Bikini in popular culture

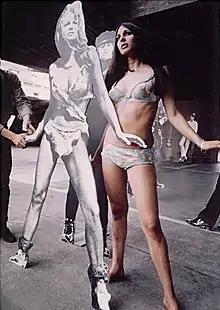
Publicity photograph featuring the fur bikini worn by Raquel Welch in "One Million Years B.C." (1966)

Raquel Welch wore a fur bikini in "One Million Years B.C." (1966) that made her an instant pin-up girl. Welch was featured in the studio's advertising as "wearing mankind's first bikini" and the bikini was later described as a "definitive look of the 1960s". She was strategically promoted to increase the value of the film by repeating "Raquel Welch in a fur bikini" five times in the trailer making it the reason to watch the film. Her role wearing the leather bikini raised Welch to a fashion icon and the photo of her in the bikini became a best-selling pinup poster. One author said, "although she had only three lines in the film, her luscious figure in a fur bikini made her a star and the dream girl of millions of young moviegoers". When Phoebe Cates dropped her red bikini in teen film "Fast Times at Ridgemont High" (1982), it became "the most memorable bikini-drop in cinema history." The bikini scenes in "B.C." and "Fast Times" were ranked 86 and 84 in Channel 4 (UK)'s list of the 100 Greatest Sexy Moments in Film. In 2011, "Time" listed both Welch's "B.C." and Cates' "Ridgemont High" bikinis in the "Top Ten Bikinis in Pop Culture".